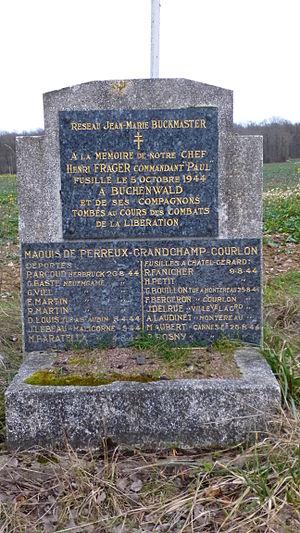
Perreux, Yonne, région Bourgogne, France. Sur une toute petite route de campagne au milieu de (quasi) nulle part, un monument aux morts de la Résistance. Il se trouve sur la route de Perreux à Grandchamp, au croisement où débute la route vers L'ermite (écrit ""Hermite"" sur le panneau routier)."
Henri Frager fut membre de la Résistance française pendant la Seconde Guerre mondiale. Il fut successivement le numéro deux du réseau CARTE d’André Girard, puis chef du réseau DONKEYMAN, ou Jean-Marie Action, du Special Operations Executive, section F-Buckmaster. Trahi, il fut arrêté par les Allemands en 1944, déporté à Buchenwald et exécuté.
Jean-Marie Action, parfois appelé « Jean-Marie Donkeyman » est un réseau de la résistance française créé en 1942, comme une scission du réseau Carte, fondé en 1940 et dirigé par André Girard. Il fait partie du réseau Buckmaster, sous le commandement du SOE britannique. Il est dirigé par Henri Frager, sous le pseudonyme de « commandant Paul », jusqu'à son arrestation en juillet 1944. Il pratique du sabotage, accueille des agents alliés. Il est développé dans plusieurs départements, dont Paris, Meudon, l'Yonne, le Béarn.
Perreux est une ancienne commune française, située dans le département de l'Yonne en région Bourgogne-Franche-Comté, devenue, le 1ᵉʳ janvier 2016, une commune déléguée de la commune nouvelle de Charny Orée de Puisaye.